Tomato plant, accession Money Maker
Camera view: vertical (180 deg); turntable rotation: 240 degrees
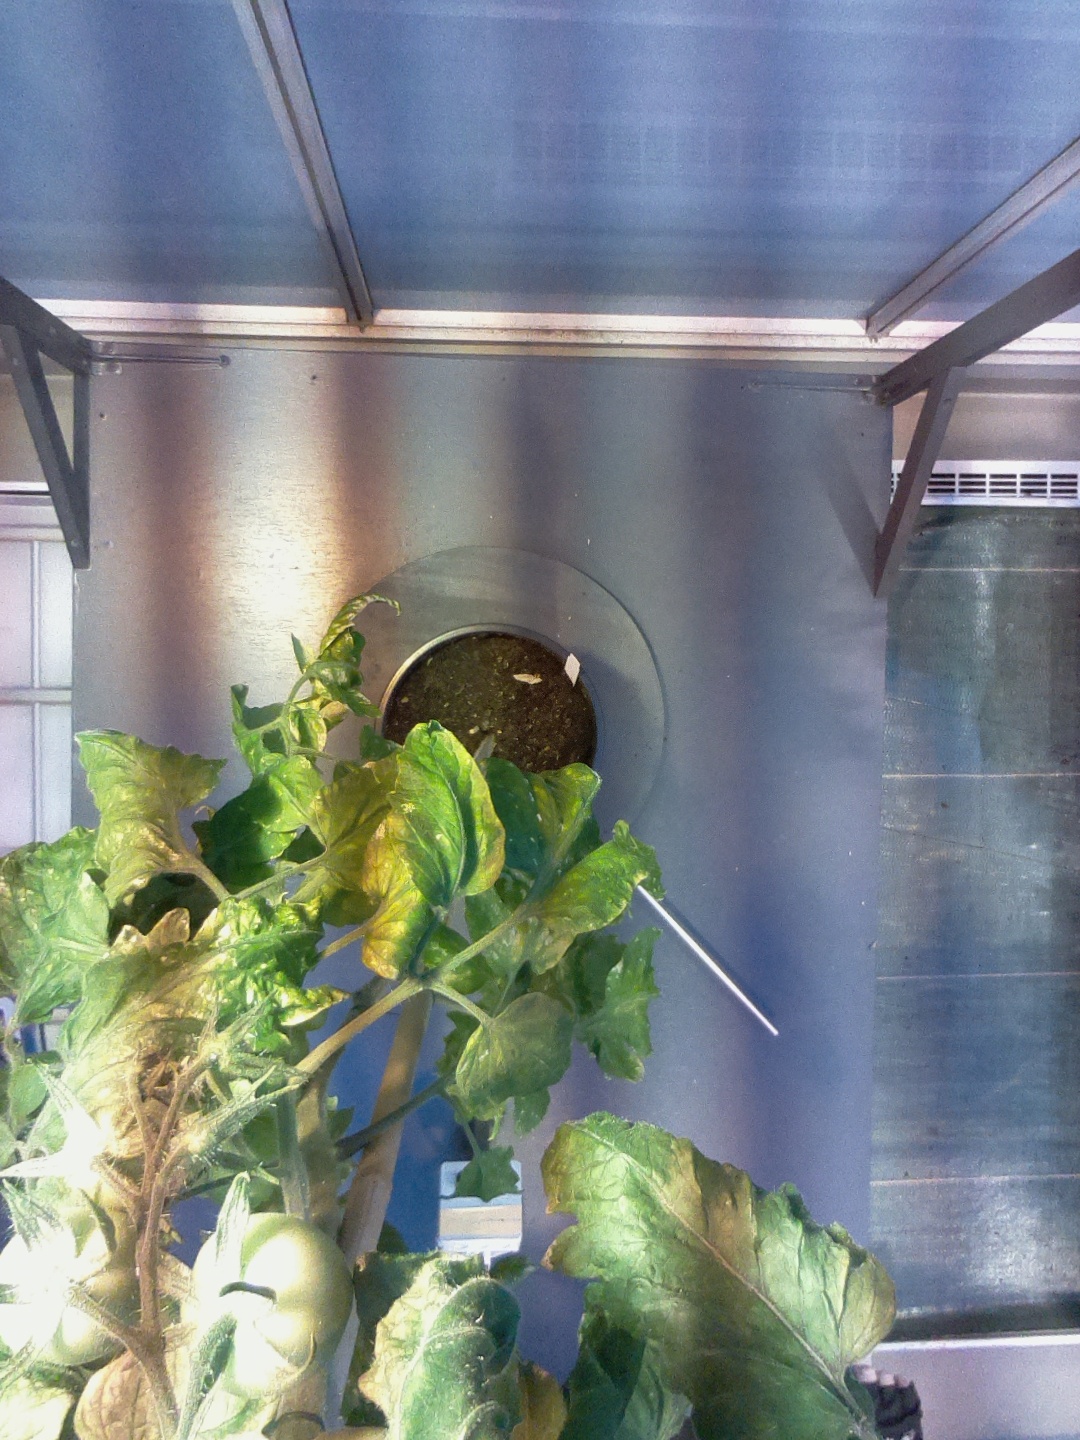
BBCH growth stage 75: 50%-60% of final fruit size